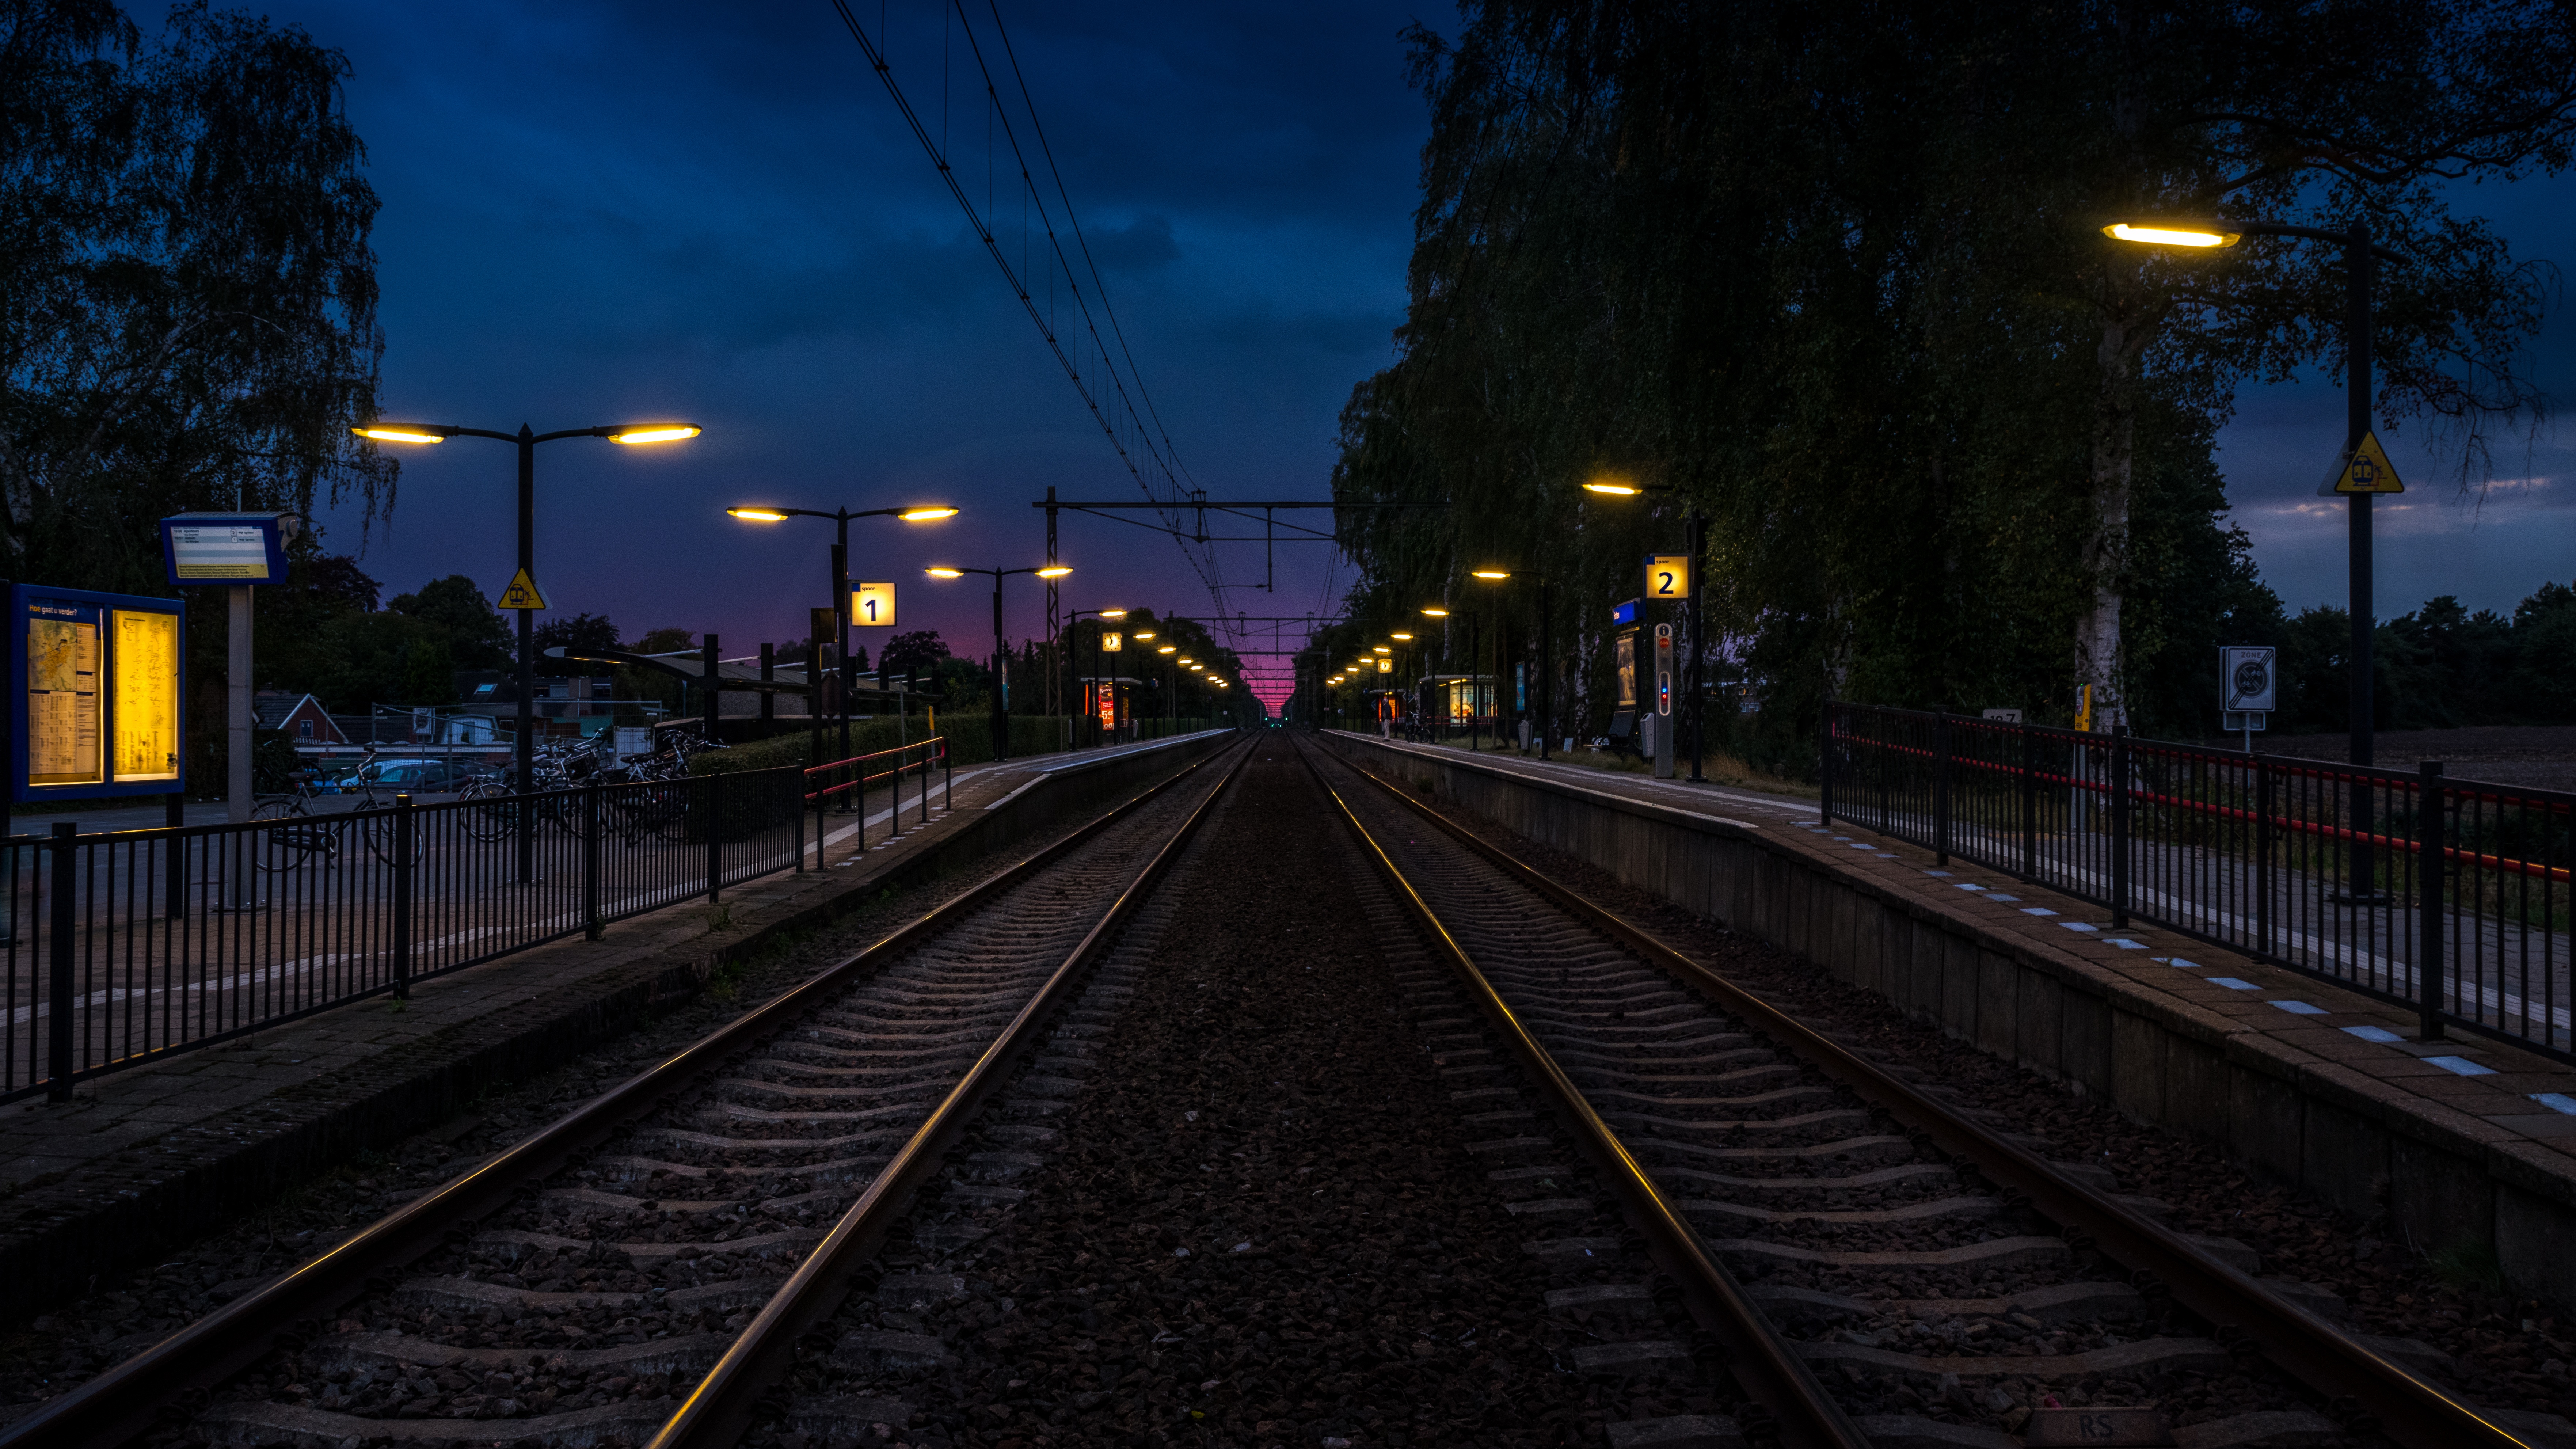
light, track, night, morning, cityscape, dusk, transport, evening, vehicle, train station, darkness, lane, public transport, rail transport, urban area, metropolitan area